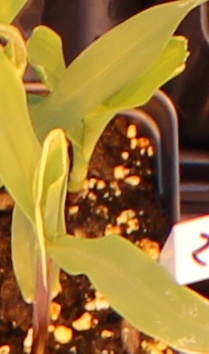
Label: Corn